Shenzhen Bay Sports Center

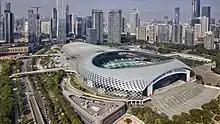
Shenzhen Bay Sports Center in December 2020

Shenzhen Bay Sports Center, nicknamed Spring Cocoon for its shape, is a multiuse stadium in Shenzhen, China. It is used mostly for table tennis, swimming and soccer competitions. The stadium is known for hosting the annual RoboMaster Robotics Competition since 2015, as well as the opening ceremony and some events of the 2011 Summer Universiade. The stadium has a capacity of 20,000 spectators and the gymnasium seats 13,000. The Sports Center also hosts regular concerts and has been used as a military staging area.